T. Nagar

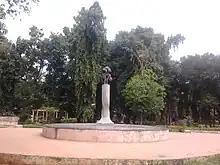
Dr.Natesan Park

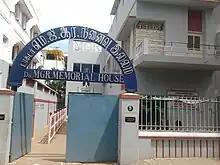
M G R Memorial house T Nagar

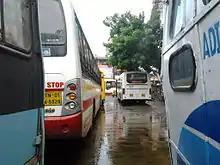
Buses at The T.Nagar Bus Terminus

Being one of the centrally located neighbourhoods with both residential and commercial activities, T. Nagar has several parks and greeneries, many of which are maintained by the Corporation of Chennai. The 8-acre Panagal Park is the most prominent park in the locality with all the six arterial streets of the neighbourhood, namely, North Usman Road, South Usman Road, G. N. Chetty Road, Sir Thyagaraya Road (Pondy Bazaar), Venkatanarayana Road, and Doraiswamy Road, converging into it. The 4-acre Dr. Natesan Park, opened in 1950, is another well-known park located on Venkatanarayana Road. It is the only corporation-maintained park that has a separate tennis court for coaching children. Jeeva Park is another well-maintained park in the neighbourhood. These parks are popular spots for morning walks for the local residents.